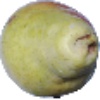
Label: pear_williams